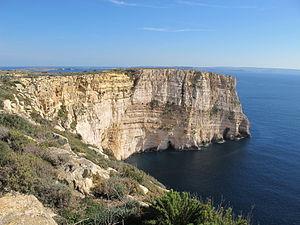
Cet article recense les sites inscrits au patrimoine mondial à Malte.